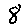
Label: 8